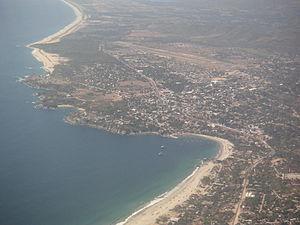
Puerto Escondido est une ville portuaire de l'État mexicain d'Oaxaca. Fondée en 1928 pour le commerce du café, elle est devenue un attrait pour le tourisme et le surf. Son nom signifie Port caché en espagnol.